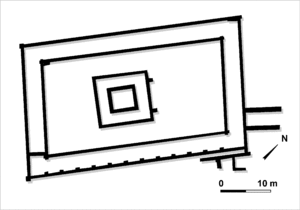
Un fanum est un petit temple gallo-romain ou britto-romain de tradition indigène. Il présente un plan concentrique, le plus souvent carré ou circulaire, constitué d'une cella centrale fermée, entourée ou non d'une galerie. Il s'observe surtout dans les provinces Nord-Ouest de l'Empire romain.